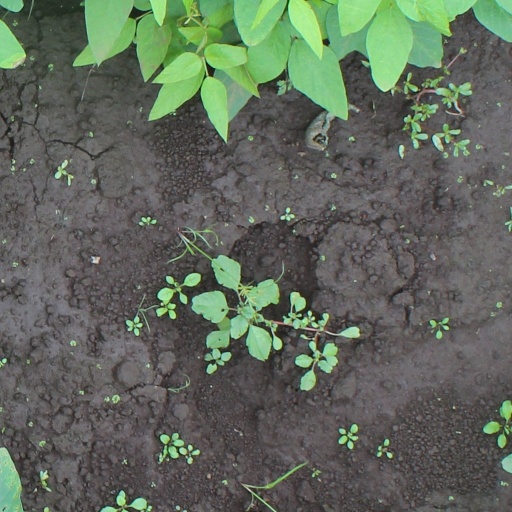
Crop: soybean